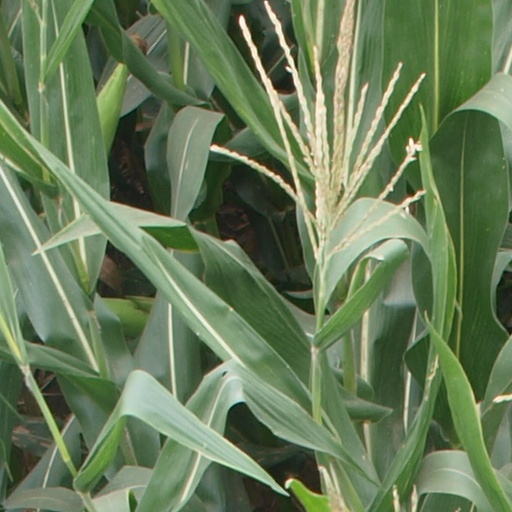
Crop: maize; corn